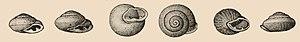
Le Pleurodonte baie est une espèce de gastéropode pulmoné tropical de la famille des Pleurodontidae, endémique des Petites Antilles. L'espèce a été décrite sous le nom Helix badia par André Étienne d'Audebert de Férussac. Le Muséum national d'Histoire naturelle de Paris préserve les syntypes.